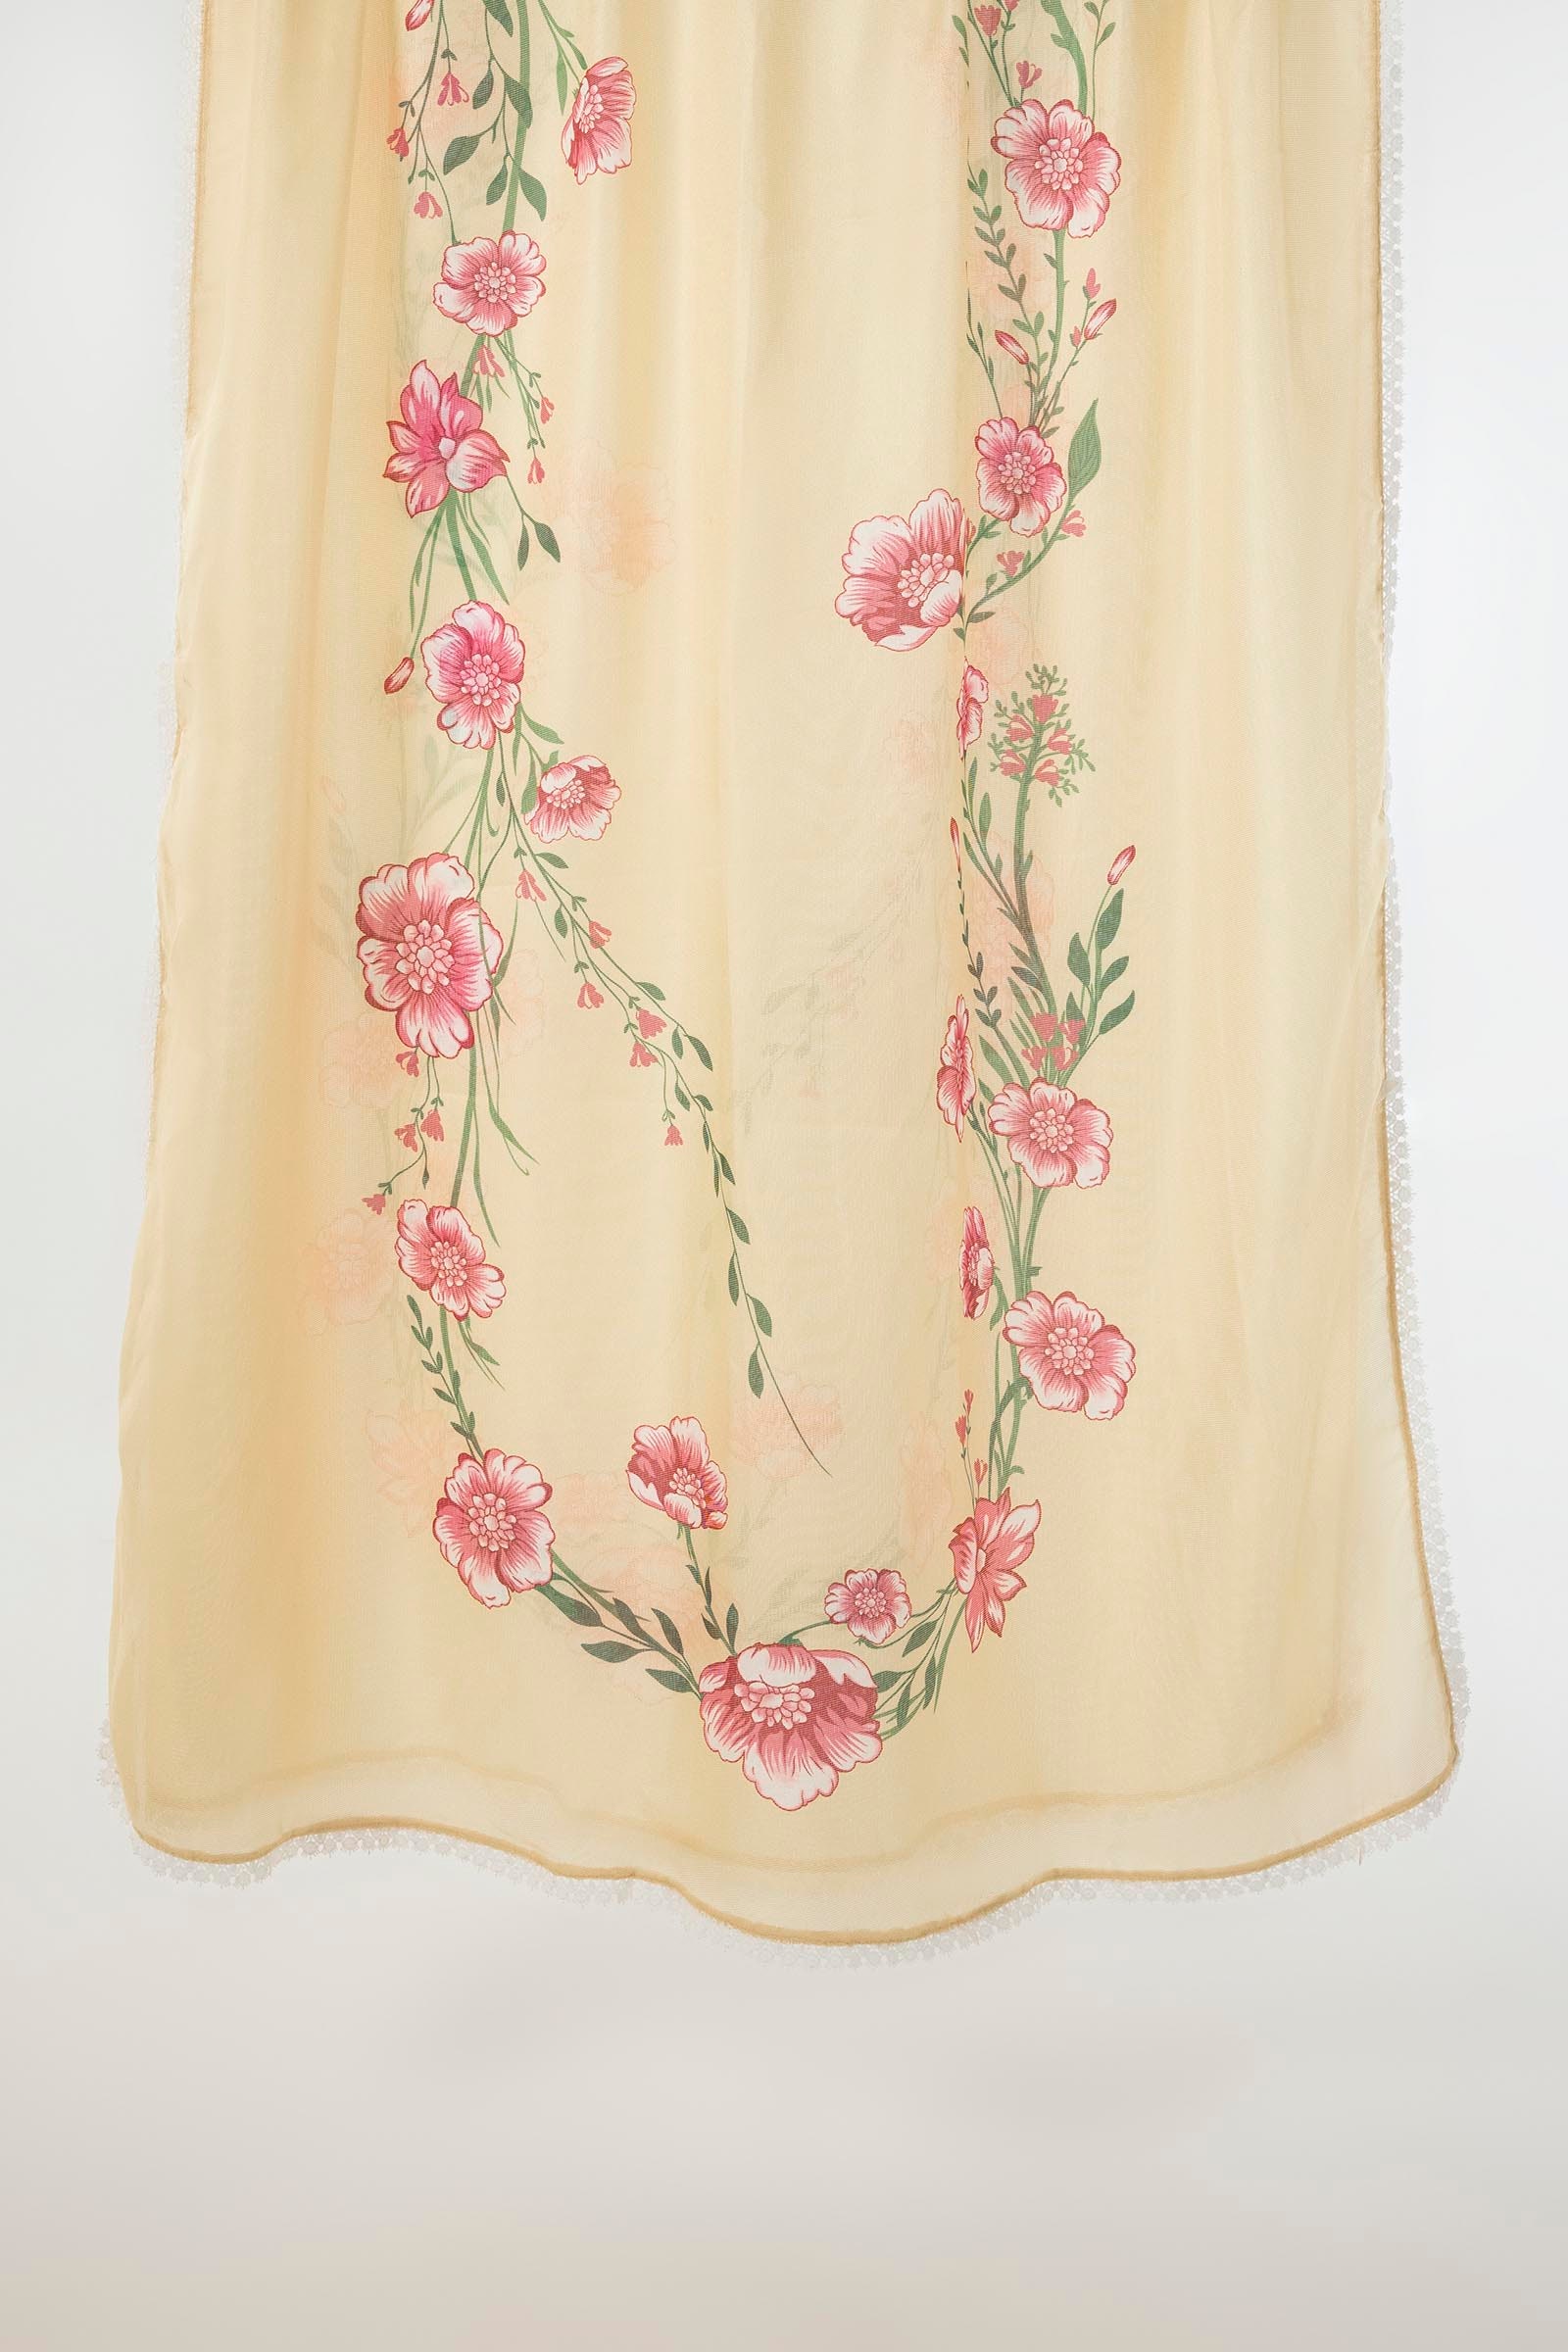
beige pink floral print silk scarf